Taiyuan massacre

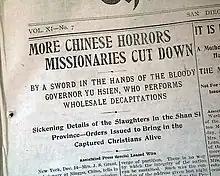
account at the time

The Taiyuan massacre took place during the Boxer Rebellion, July 9, 1900, in Taiyuan, Shanxi province, North China. Sources recall that they were killed in the presence of Yuxian, governor of Shanxi. 44 people were killed.